Ross Norman

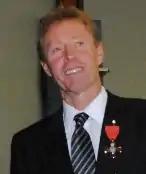
Norman in 2014

Ross William Norman (born 7 January 1959) is a New Zealand former professional squash player. He is best remembered for winning the World Open in 1986, when he beat Jahangir Khan of Pakistan in the final 9–5, 9–7, 7–9, 9–1 to end Jahangir's unbeaten streak dating back to 1981. The win marked the end of an unbeaten run for Khan that had stretched for over five years (the longest in the history of professional sport). Norman had been ranked the World No. 2 behind Khan for some time going into the match, but despite a single-minded determination to end his unbeaten run had been unable to end the total dominance that the Pakistani had held over the game. Norman had vowed: "One day Jahangir will be slightly off his game and I will get him." That day finally came in the final of squash's biggest tournament, which was held that year in Toulouse, France.